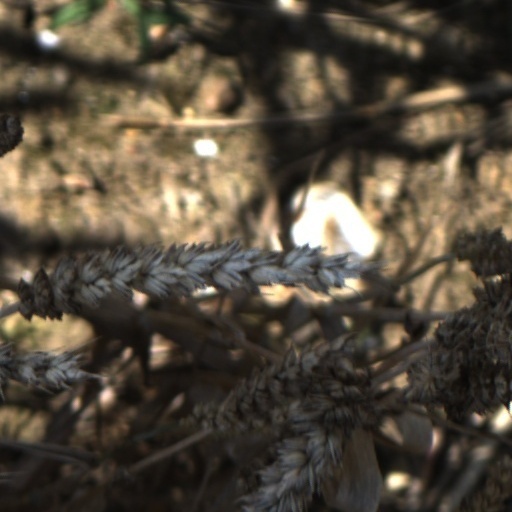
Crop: wheat